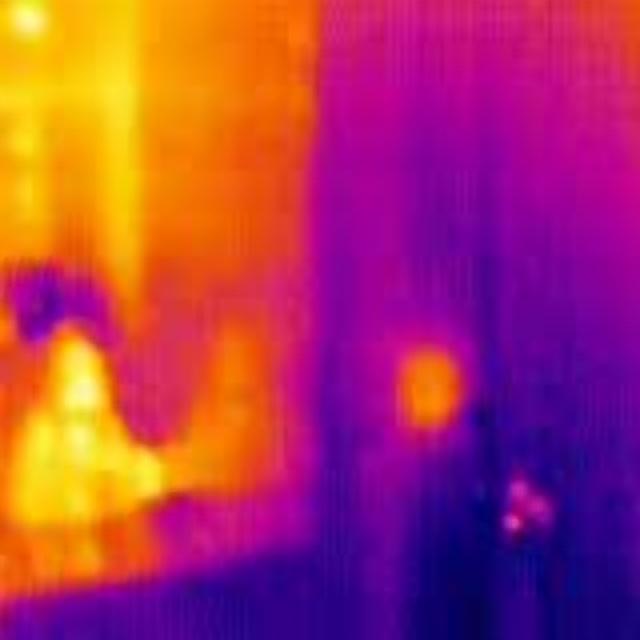
Detected objects:
label: person